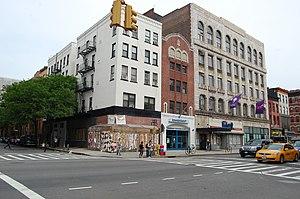
Band of Gypsys est un album live de Jimi Hendrix enregistré le 1ᵉʳ janvier 1970 au Fillmore East de New York et publié le 25 mars 1970.